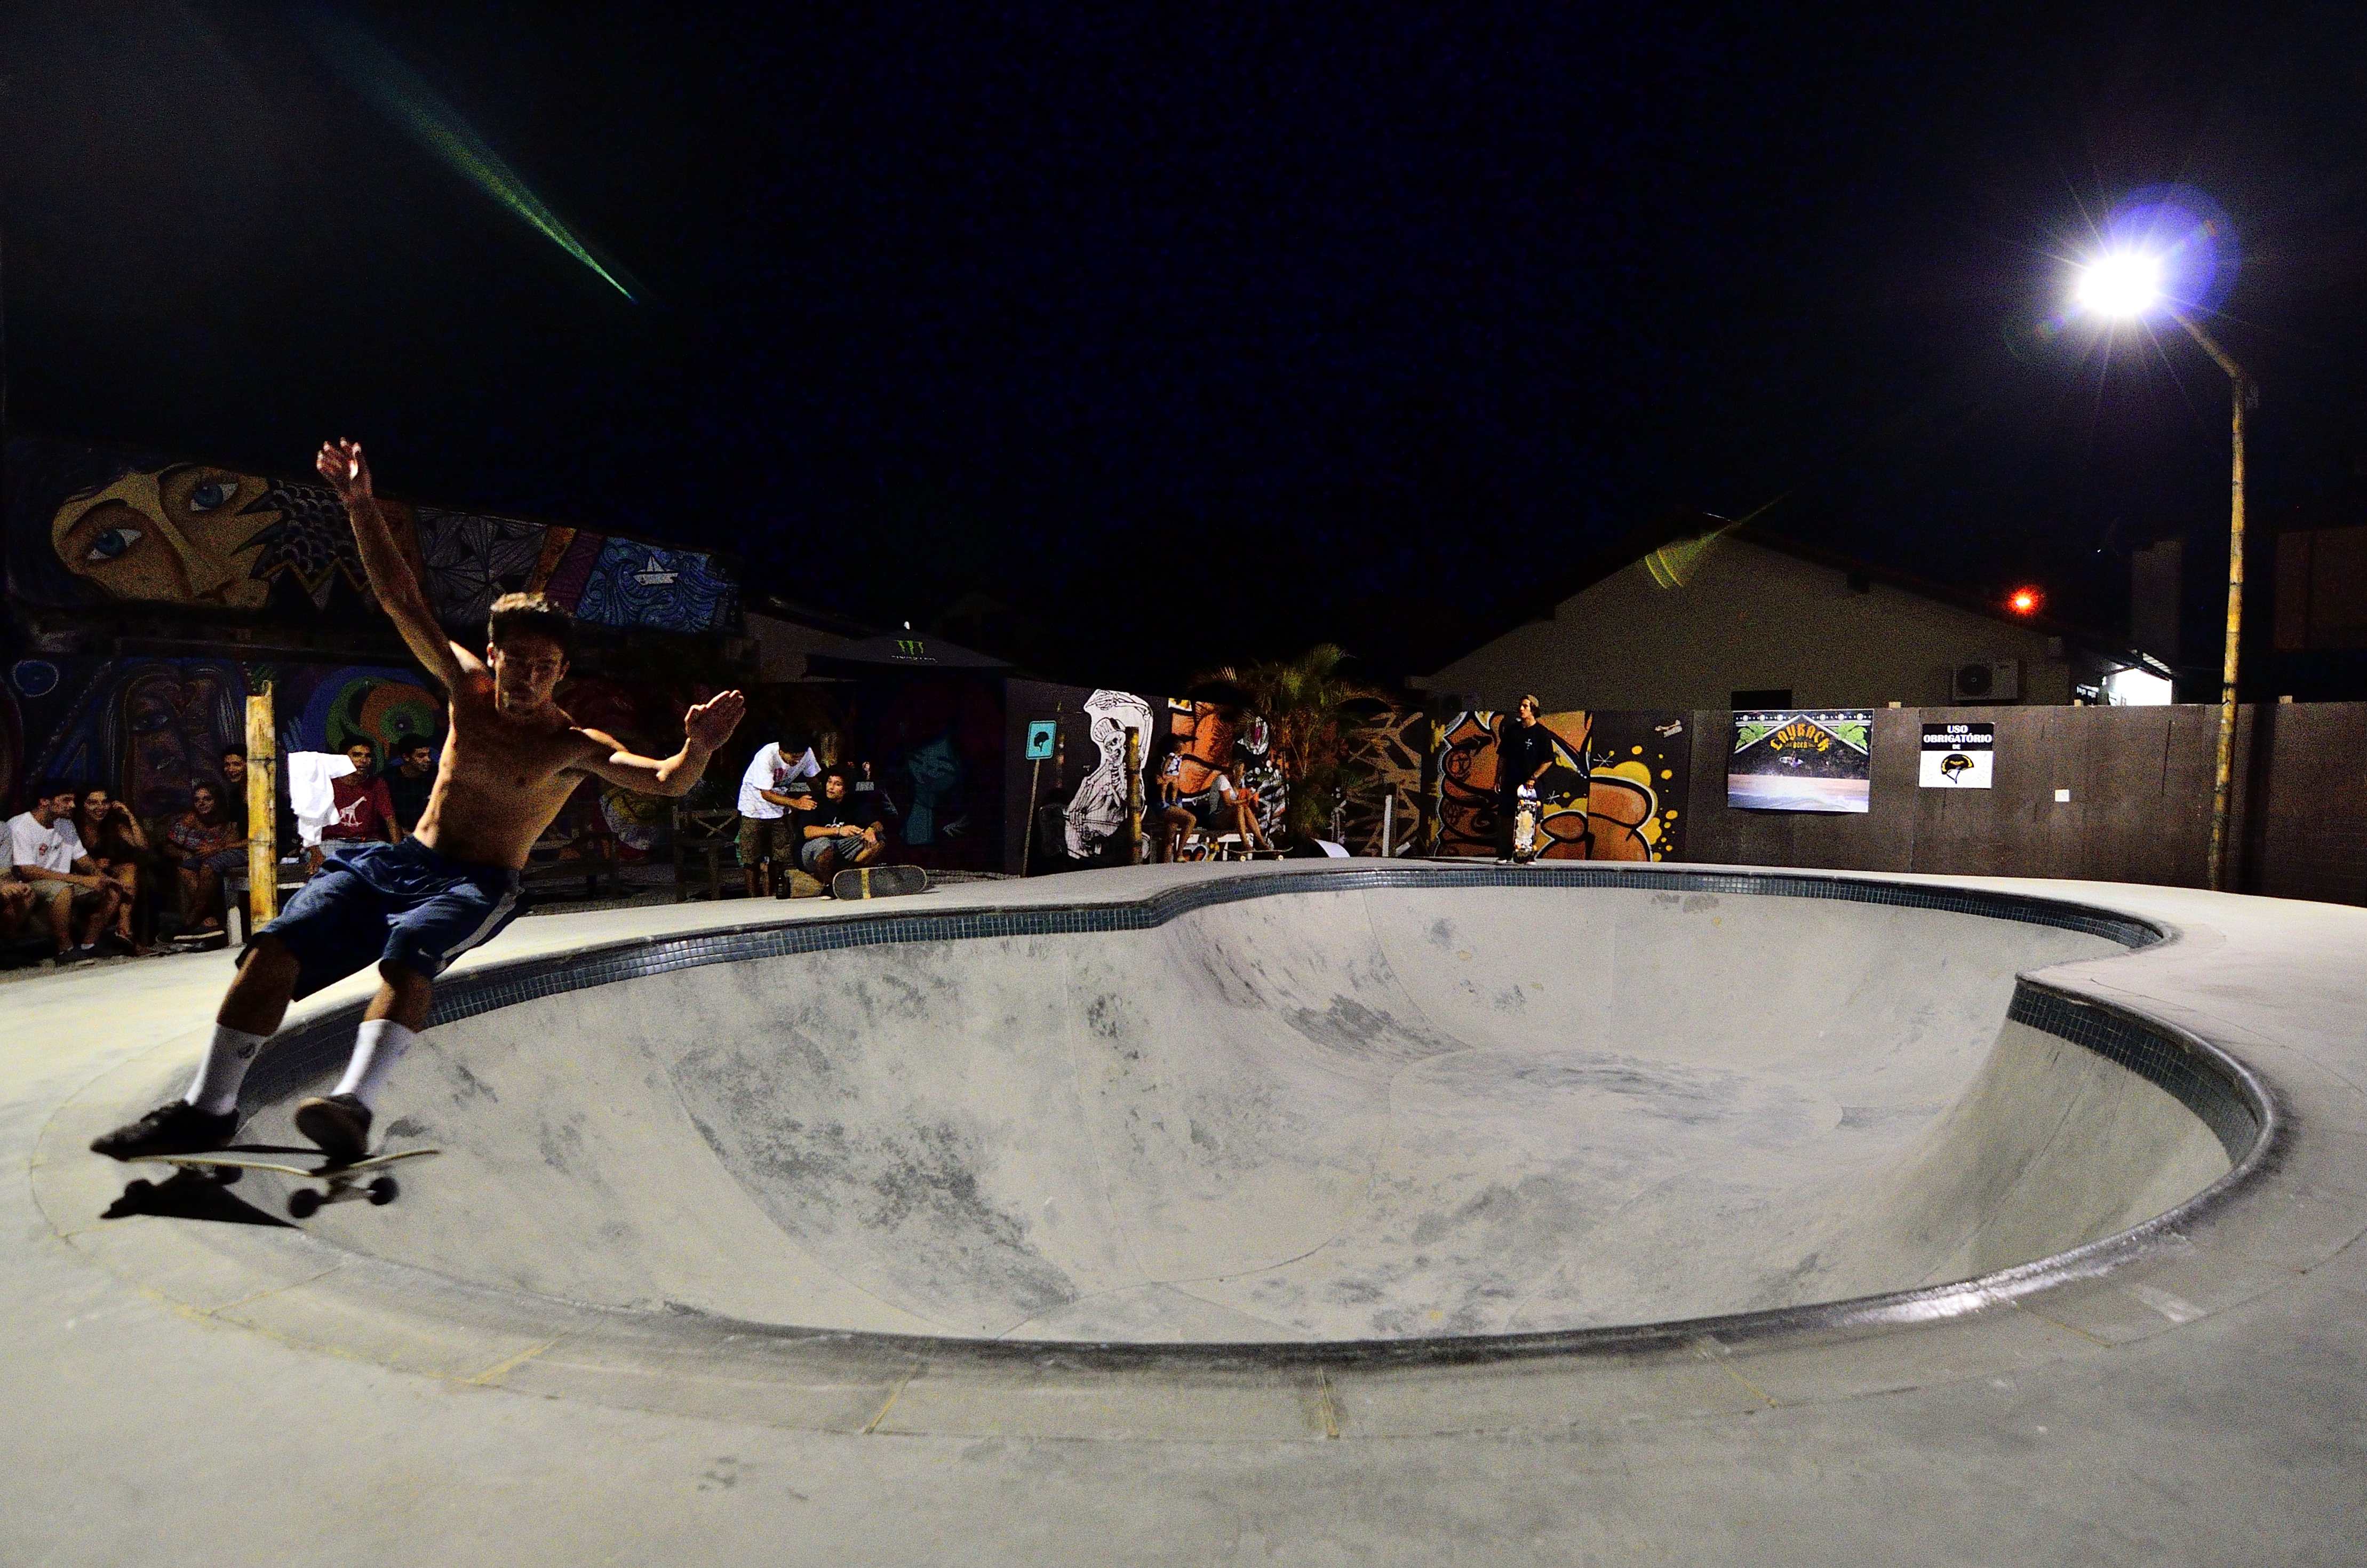
board, night, skateboard, skate, skateboarding, food, extreme sport, sports equipment, sports, florianopolis, lagoa, conceicao, floripa, foodtruck, skateboarding equipment and supplies, boardsport, bicycle motocross